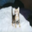
Label: cat